Vittoria Accoramboni

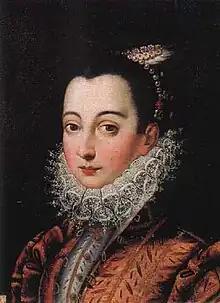
Vittoria Accoramboni by Scipione Pulzone

Vittoria Accoramboni, Duchess of Bracciano (15 February 155722 December 1585) was an Italian noblewoman. Her life became the basis for John Webster's play "The White Devil", several novels, and a novella by Stendhal.